Széchenyi family

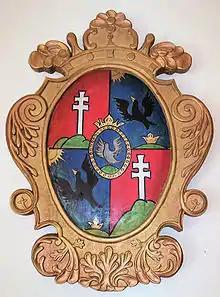
Coat of arms of Counts Széchényi

The House of Széchenyi or Széchényi is the name of a wealthy Hungarian noble family which produced many politicians, landowners, and influential figures within Austro-Hungarian Empire. It is not to be confused with the other Szécsényi family that became extinct.